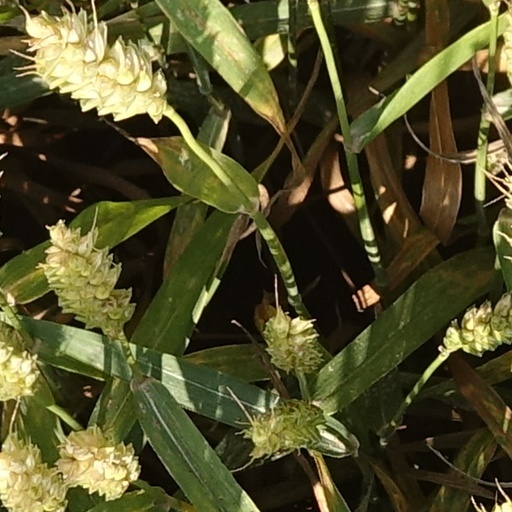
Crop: wheat